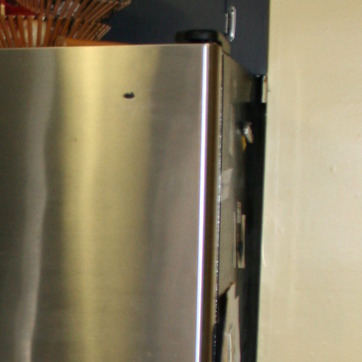
Material: metal